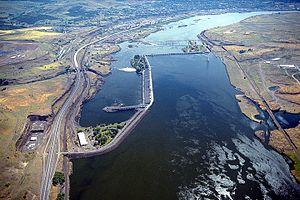
L'hydroélectricité aux États-Unis se situe en 2019 au 4ᵉ rang mondial en termes de production avec 6,4 % de la production mondiale, derrière la Chine, le Canada et le Brésil. Sa puissance installée la situe au 3ᵉ rang avec 7,9 % du total mondial en 2019, derrière la Chine et le Brésil. La puissance de ses centrales de pompage-turbinage se situe au 3ᵉ rang avec 14,5 % du total mondial, derrière la Chine et le Japon.